IC 1913

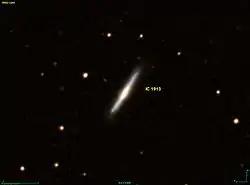
Image of IC 1913 (DSS)

IC 1913 is a barred spiral galaxy in the constellation Fornax. It belongs to the Fornax Cluster, which contains approximately 200 galaxies.